Winston L. Shelton

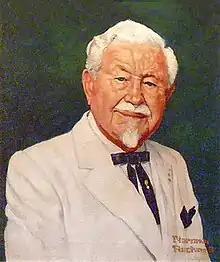

In 1973, at the urging of his wife Dolly, Shelton sought to have Norman Rockwell paint a portrait of Colonel Sanders as a way to commemorate "the Colonel". Working through George Bemis, Shelton's Advertising and Promotion Manager, a series of letters were sent to Rockwell, starting in March, 1973. Rockwell initially refused, saying "…my schedule is completely filled for a year and a half, so it would just be impossible for me to do a portrait of Colonel Sanders".